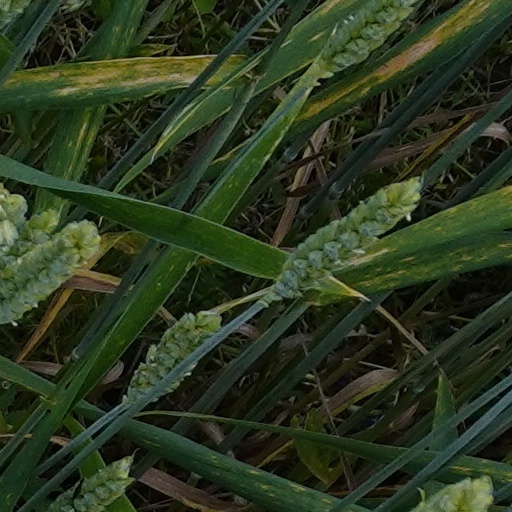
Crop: wheat